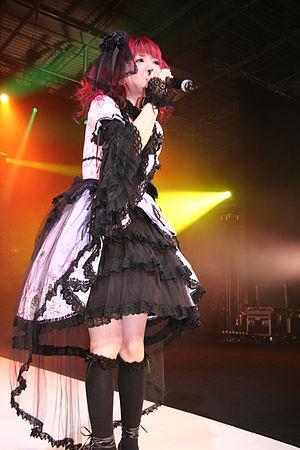
Nana Kitade en concert lors de la Japan Expo 2007 (Paris, France).